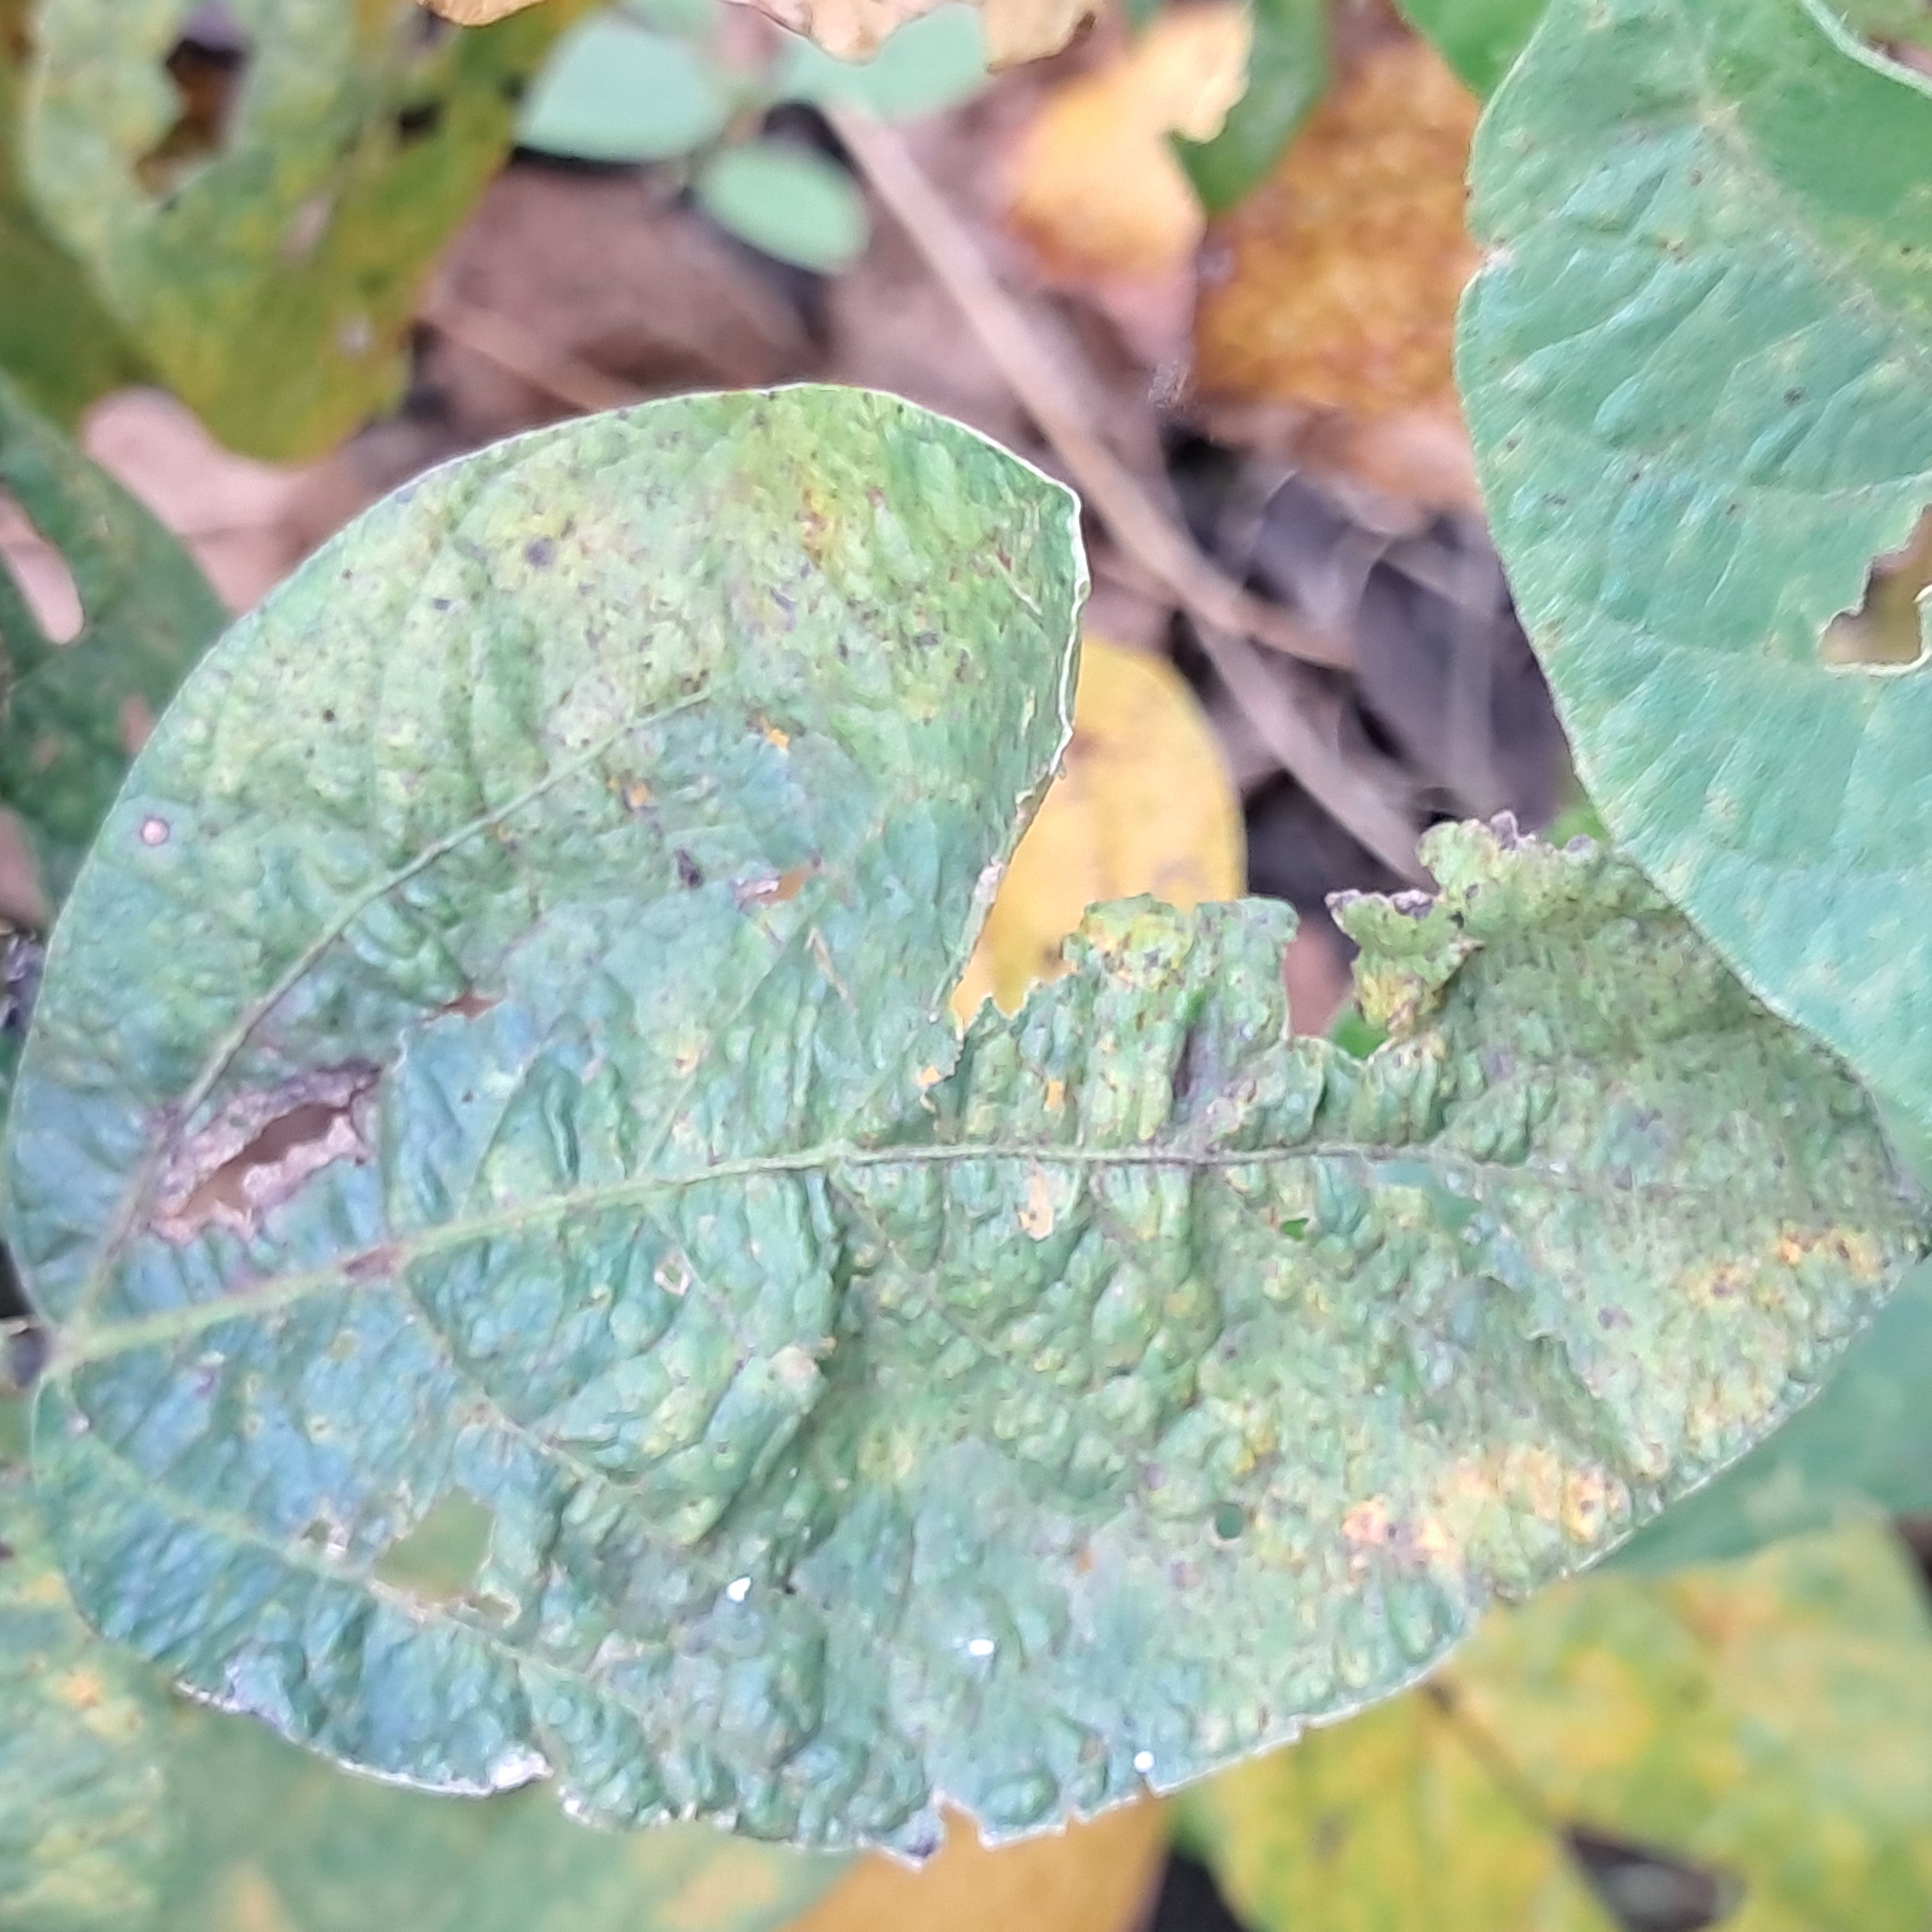
Label: Mosaic